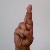
The image shows a hand gesture representing the letter 'R' in Indian Sign Language.